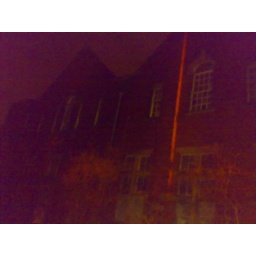
Note to self - pictures come out better in daylight!!!!!This is the back of York road library in the dark